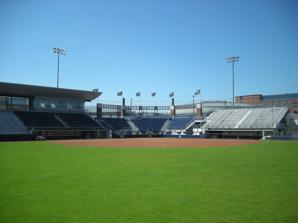
Building: Alumni Field at Carol Hutchins Stadium
Country: United States of America
Year built: 1982
Home field for the Michigan Wolverines softball team Alumni Field Alumni Field Location within Michigan Full name Alumni Field at Carol Hutchins Stadium Address 1114 S. State St. Ann Arbor, MI 48104 Location Ann Arbor, Michigan , U.S. Coordinates 42°16′00″N 83°44′35″W / 42.2665922°N 83.7430223°W / 42.2665922; -83.7430223 Operator University of Michigan Athletics Capacity 2,650 Surface AstroTurf Construction Opened May 3, 1982 ( 1982-05-03 ) ( 42 years ago) Renovated 1992, 1998, 2008, 2014 Alumni Field at Carol Hutchins Stadium (formerly the Varsity Diamond) is the home field for the Michigan Wolverines softball team. It is on the campus of University of Michigan in Ann Arbor, Michigan . History Varsity Diamond was constructed in 1982. It renamed to Alumni Field in 1992, and incorporated into the Wilpon Baseball and Softball Complex in 2007 through numerous upgrades. On March 23, 2023, it was announced that Alumni Field would be renamed in honor of former long-time head coach Carol Hutchins . References